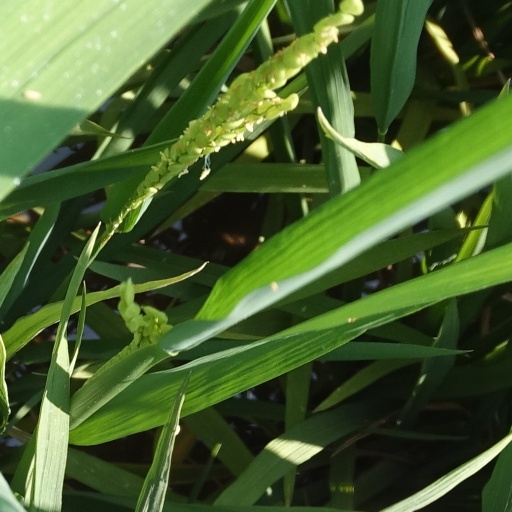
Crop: rice